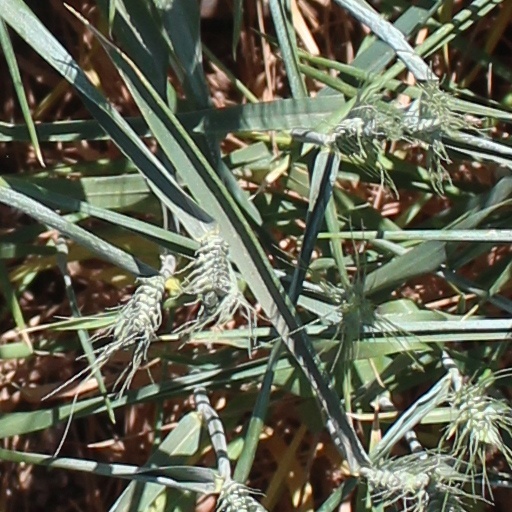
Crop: wheat